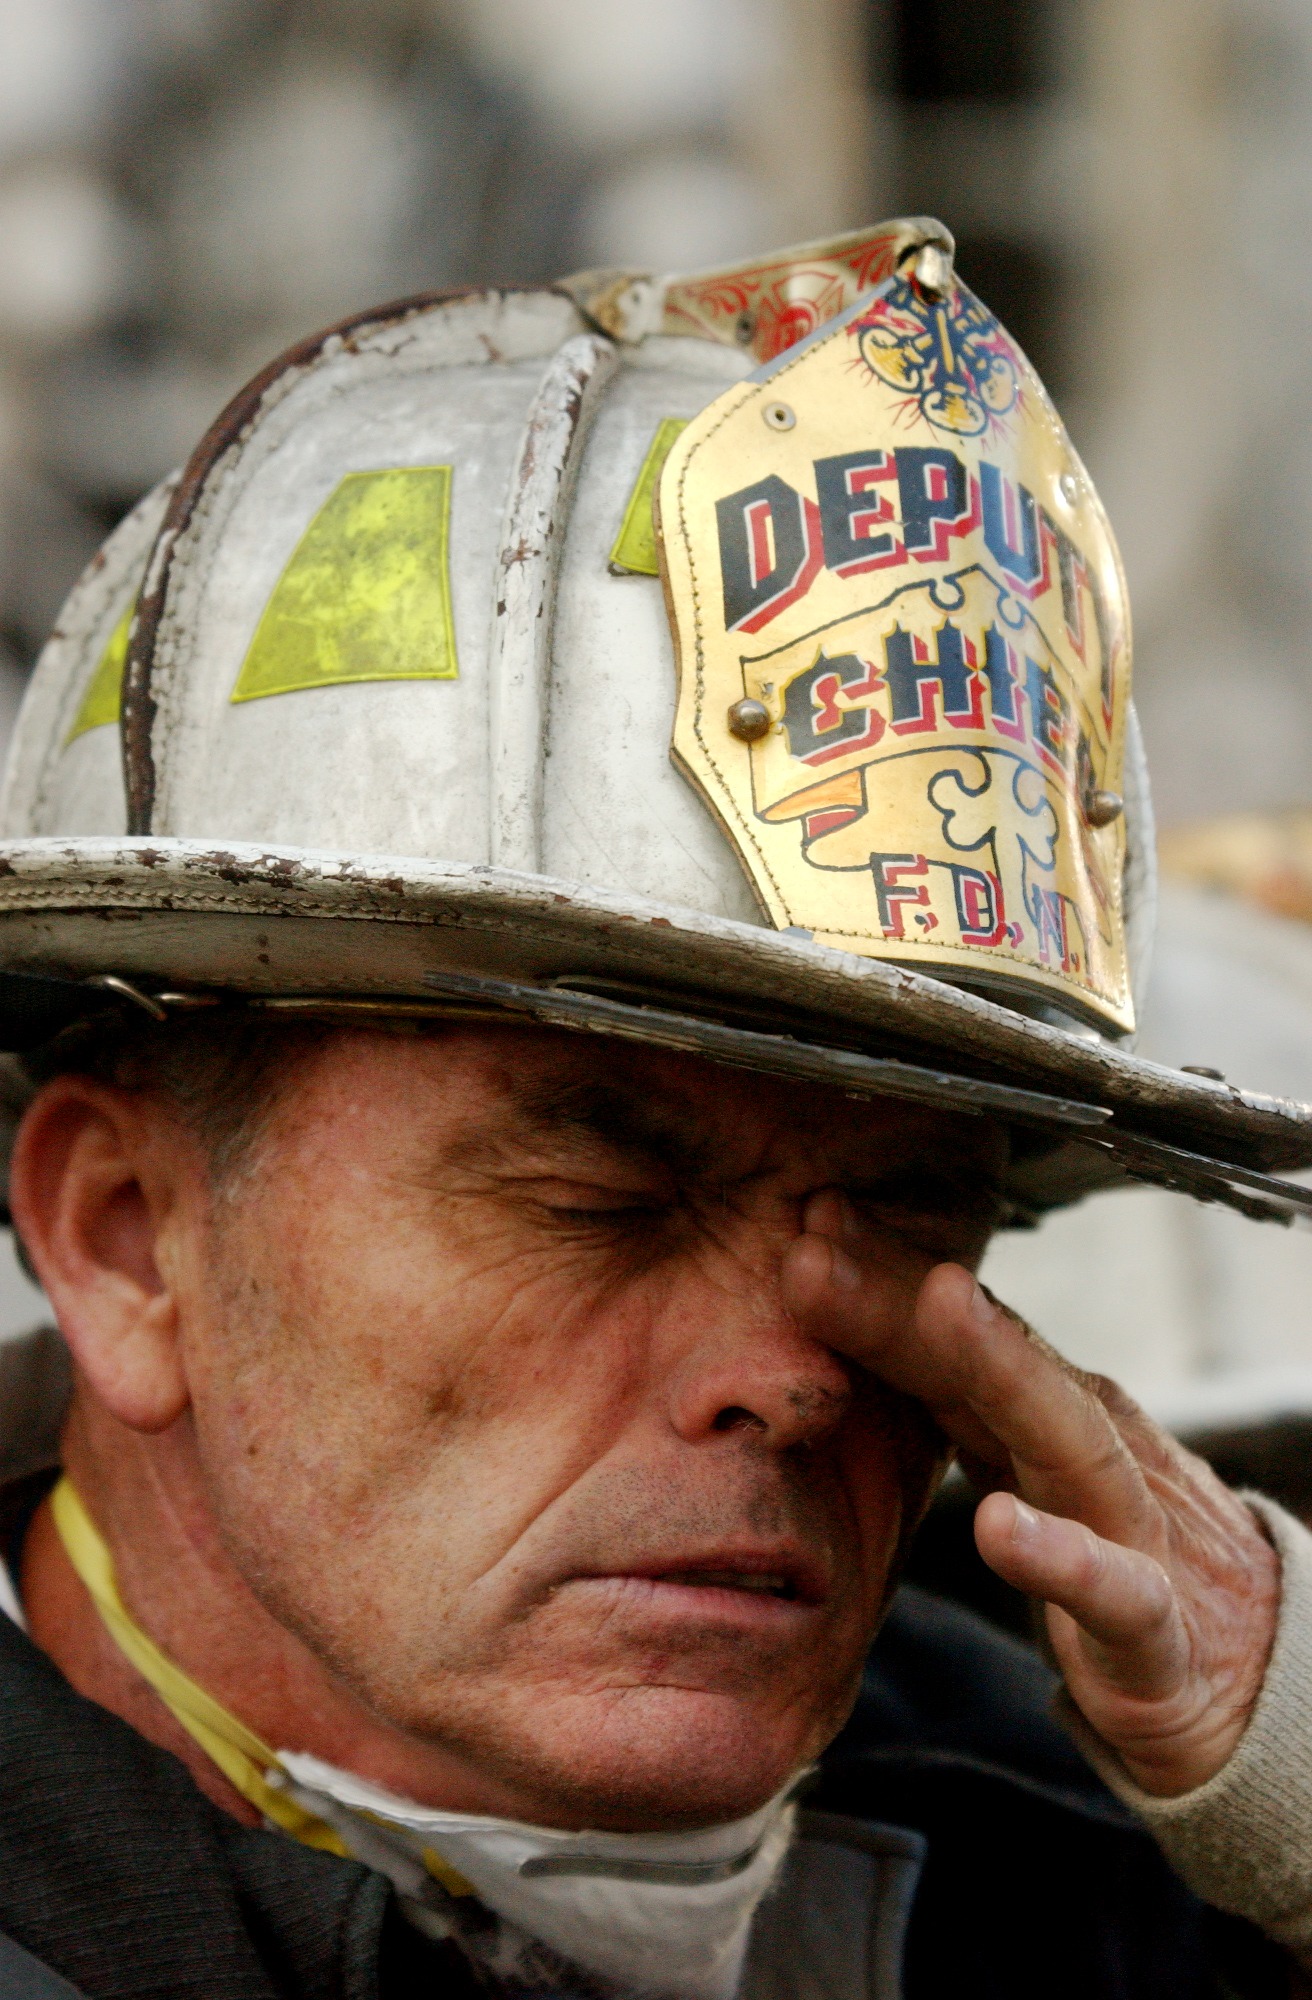
man, person, new york city, military, soldier, army, macro, fire, profession, clothing, close up, face, head, jockey, tired, firefighter, fireman, 9 11, 11 september 2001